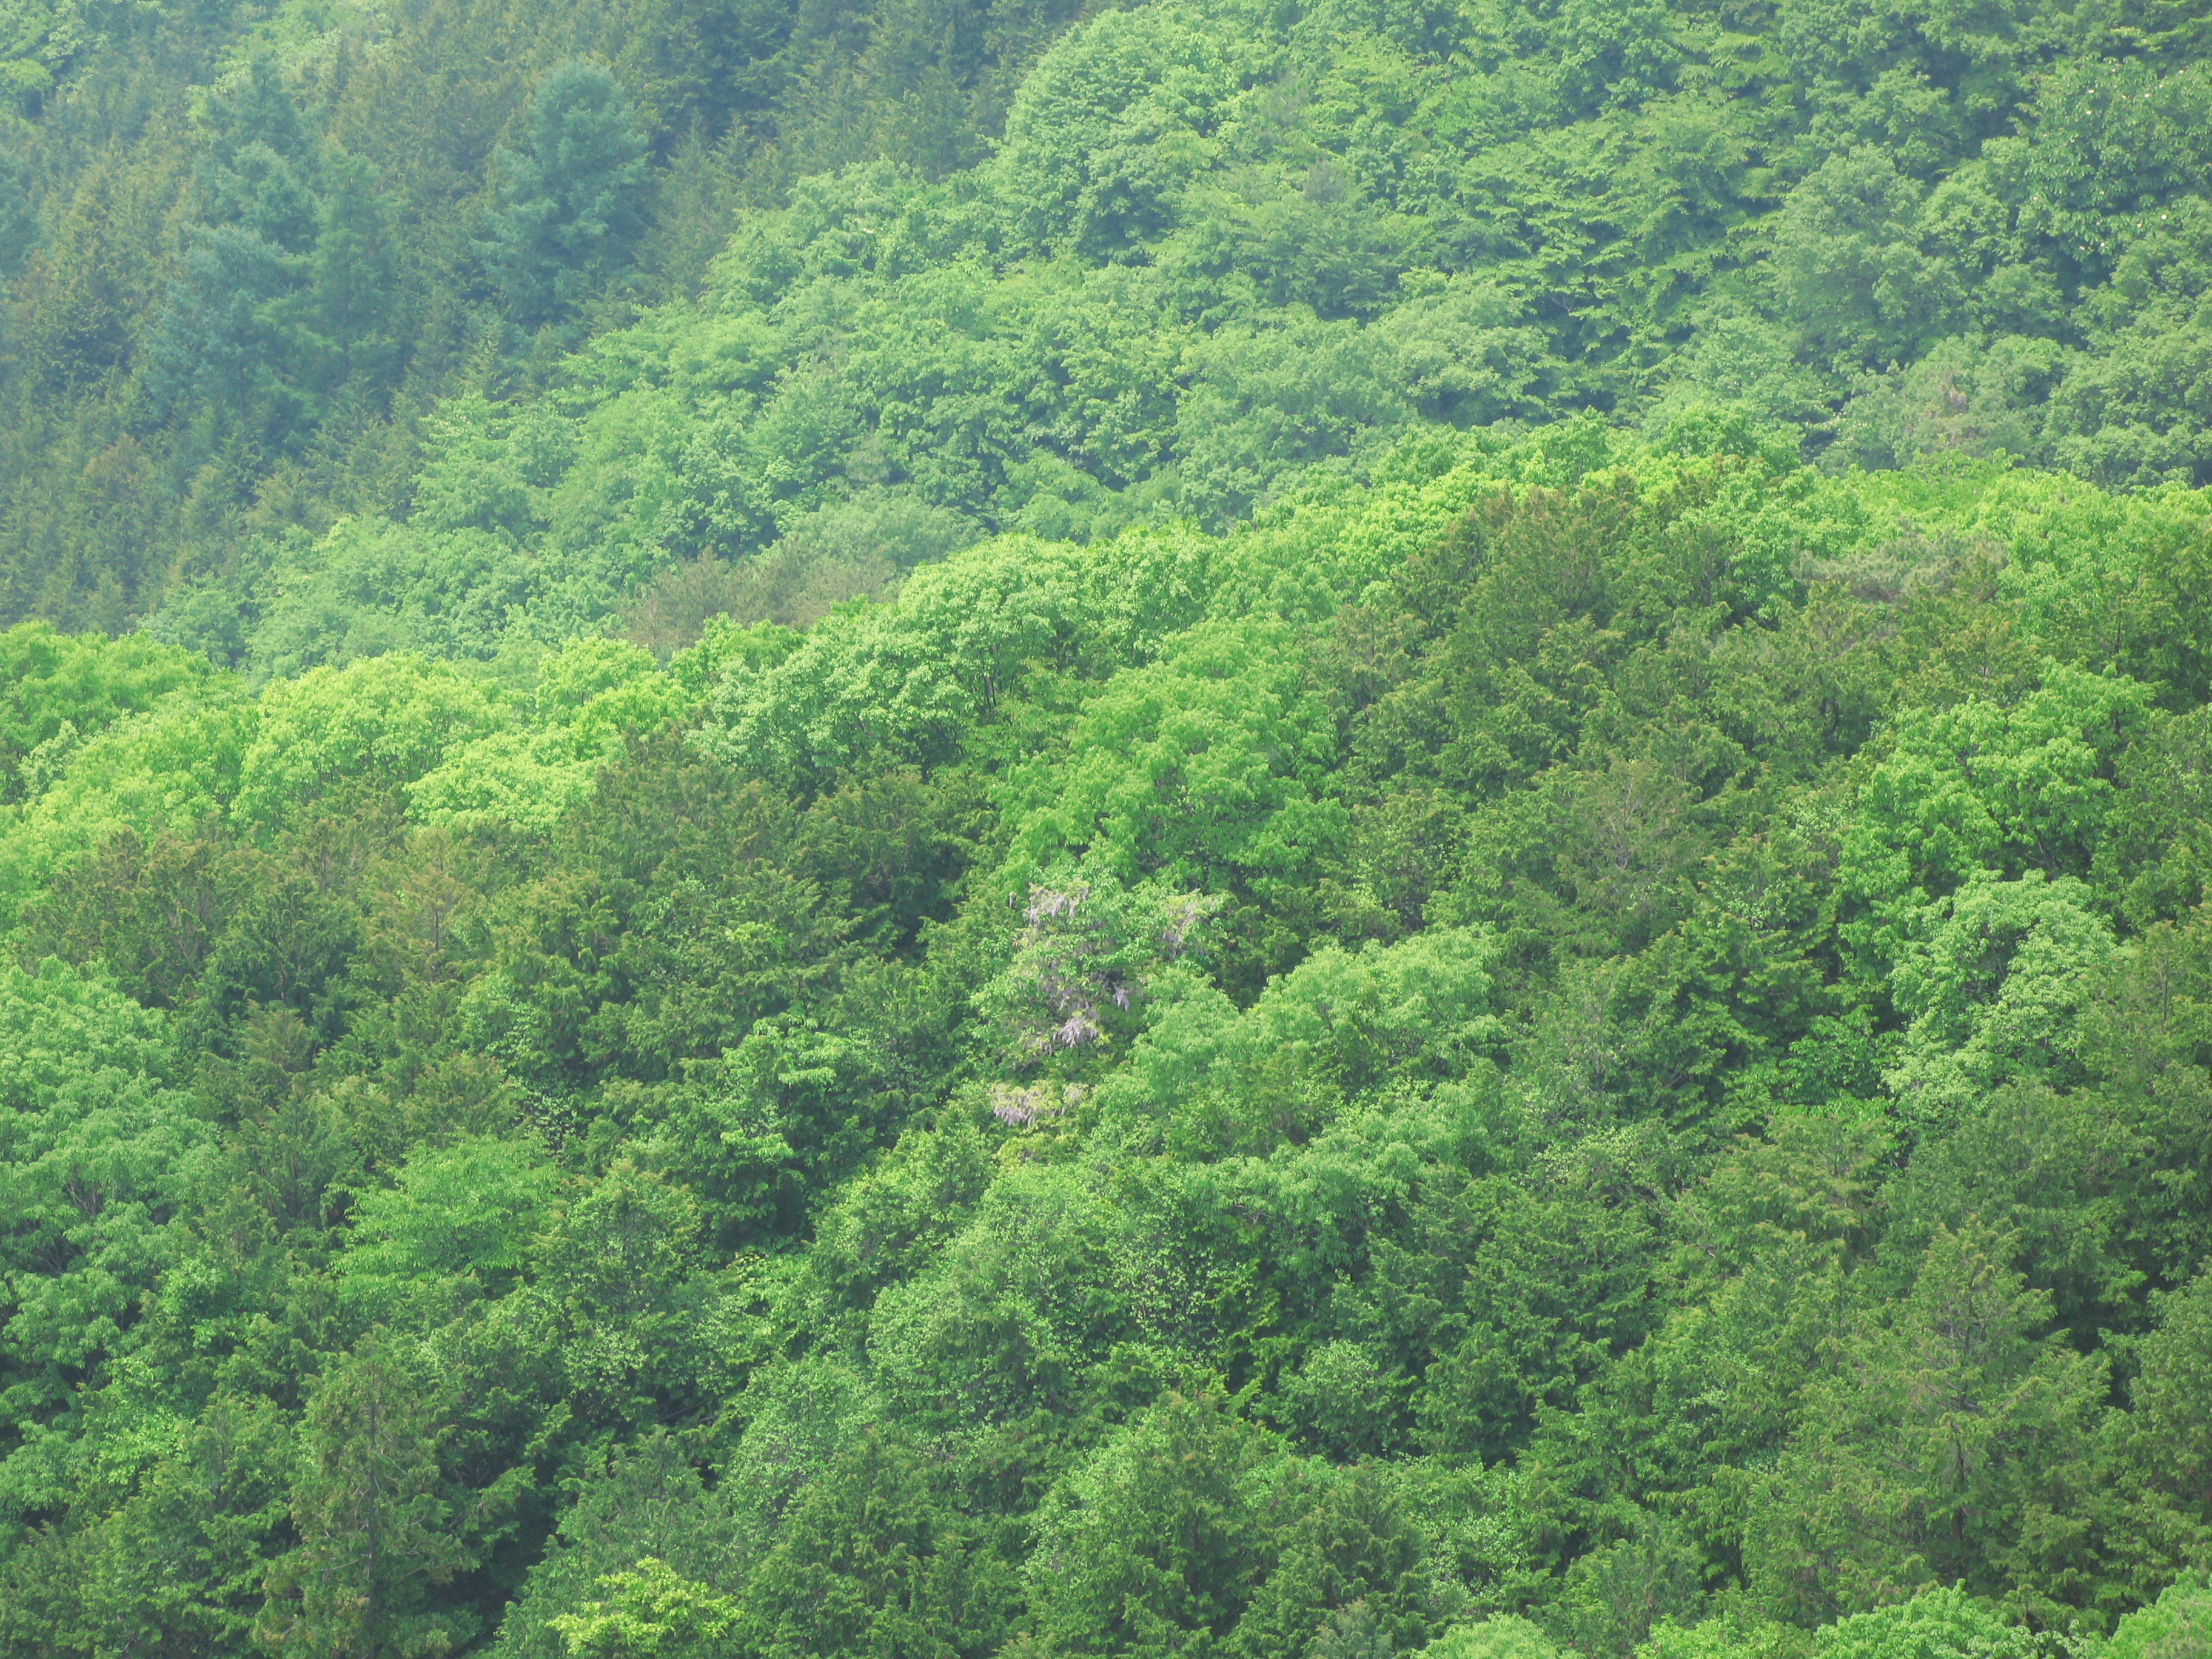
landscape, forest, wilderness, mountain, hill, view, green, high, jungle, ridge, vegetation, rainforest, plantation, plateau, hires, woodland, habitat, ecosystem, hi, res, g7, hill station, biome, old growth forest, natural environment, geographical feature, atmospheric phenomenon, temperate broadleaf and mixed forest, temperate coniferous forest